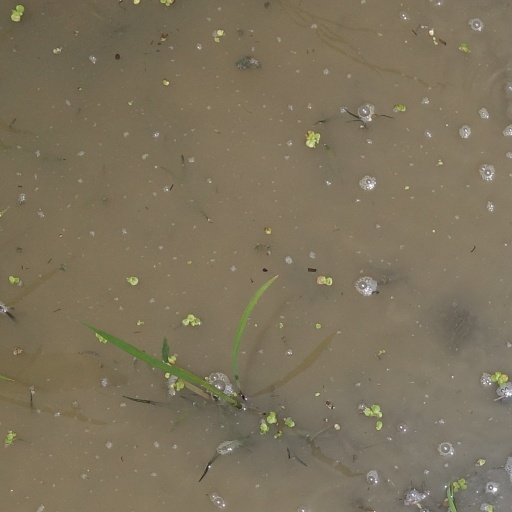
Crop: rice